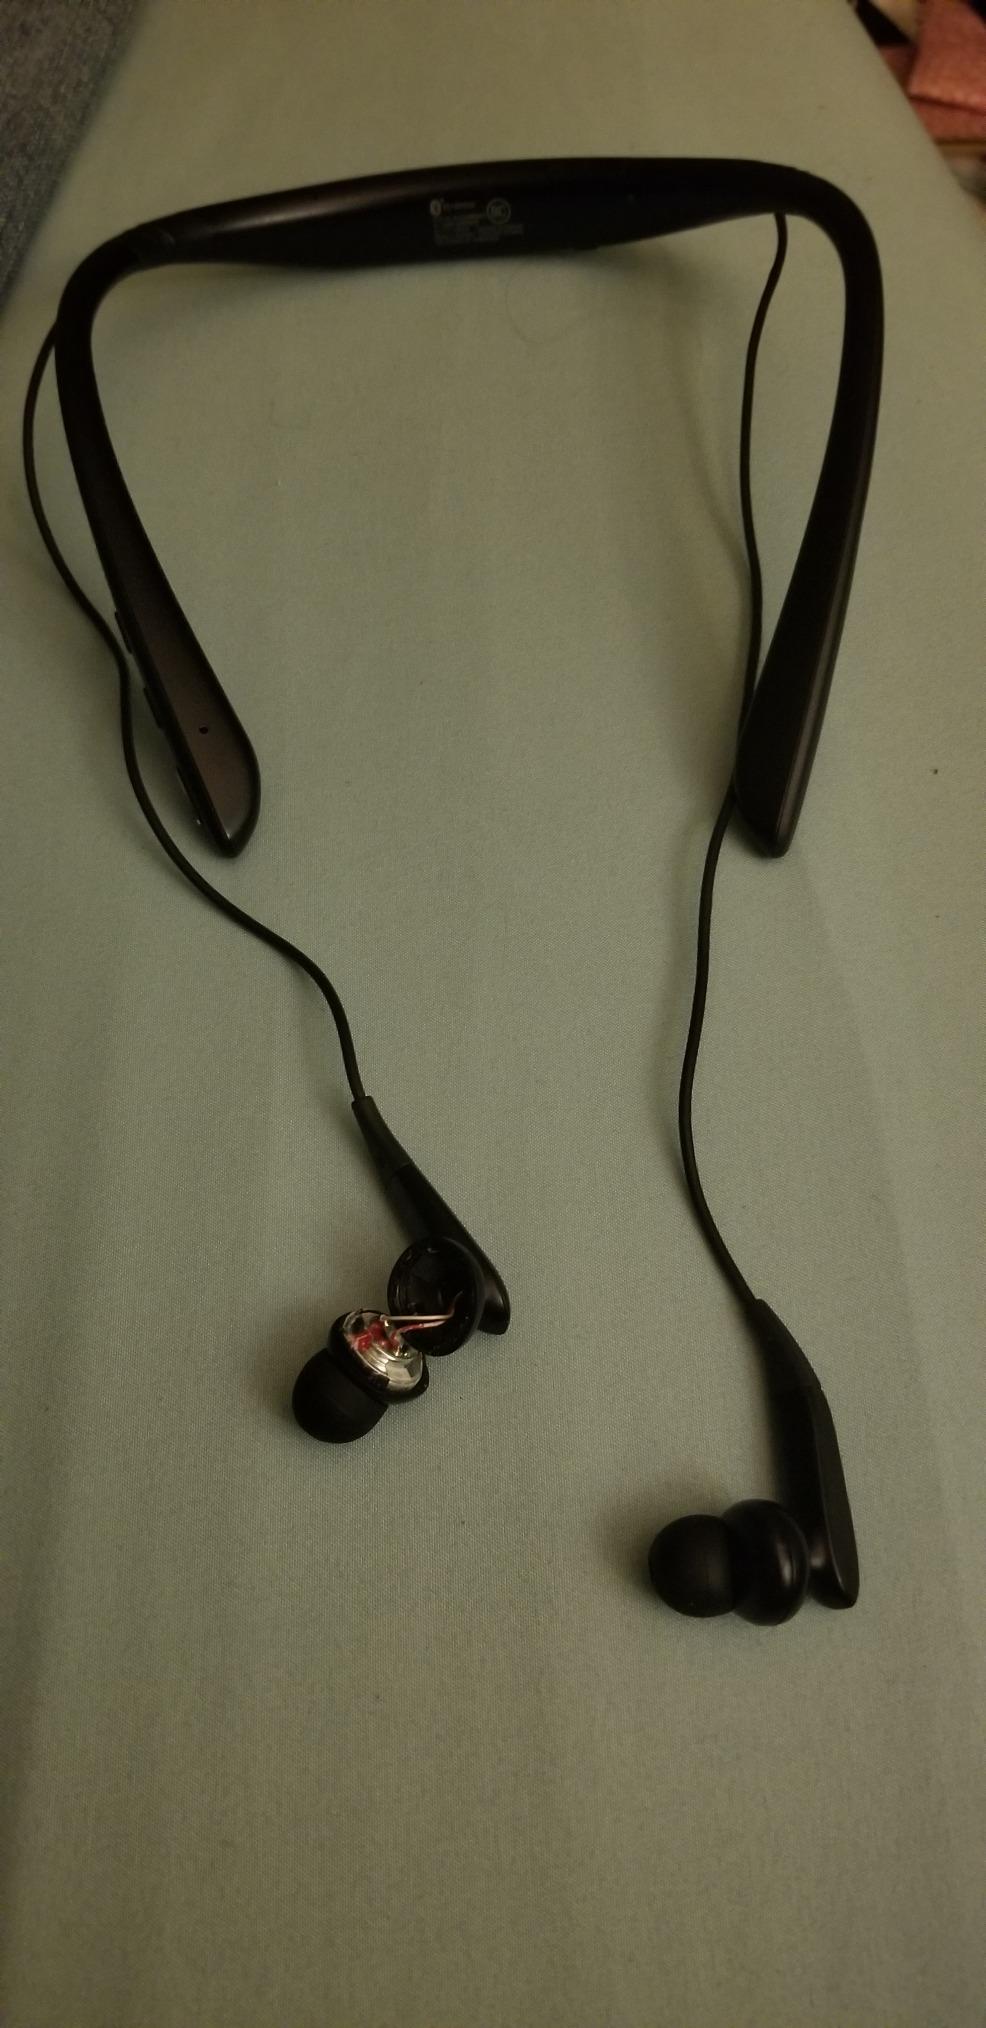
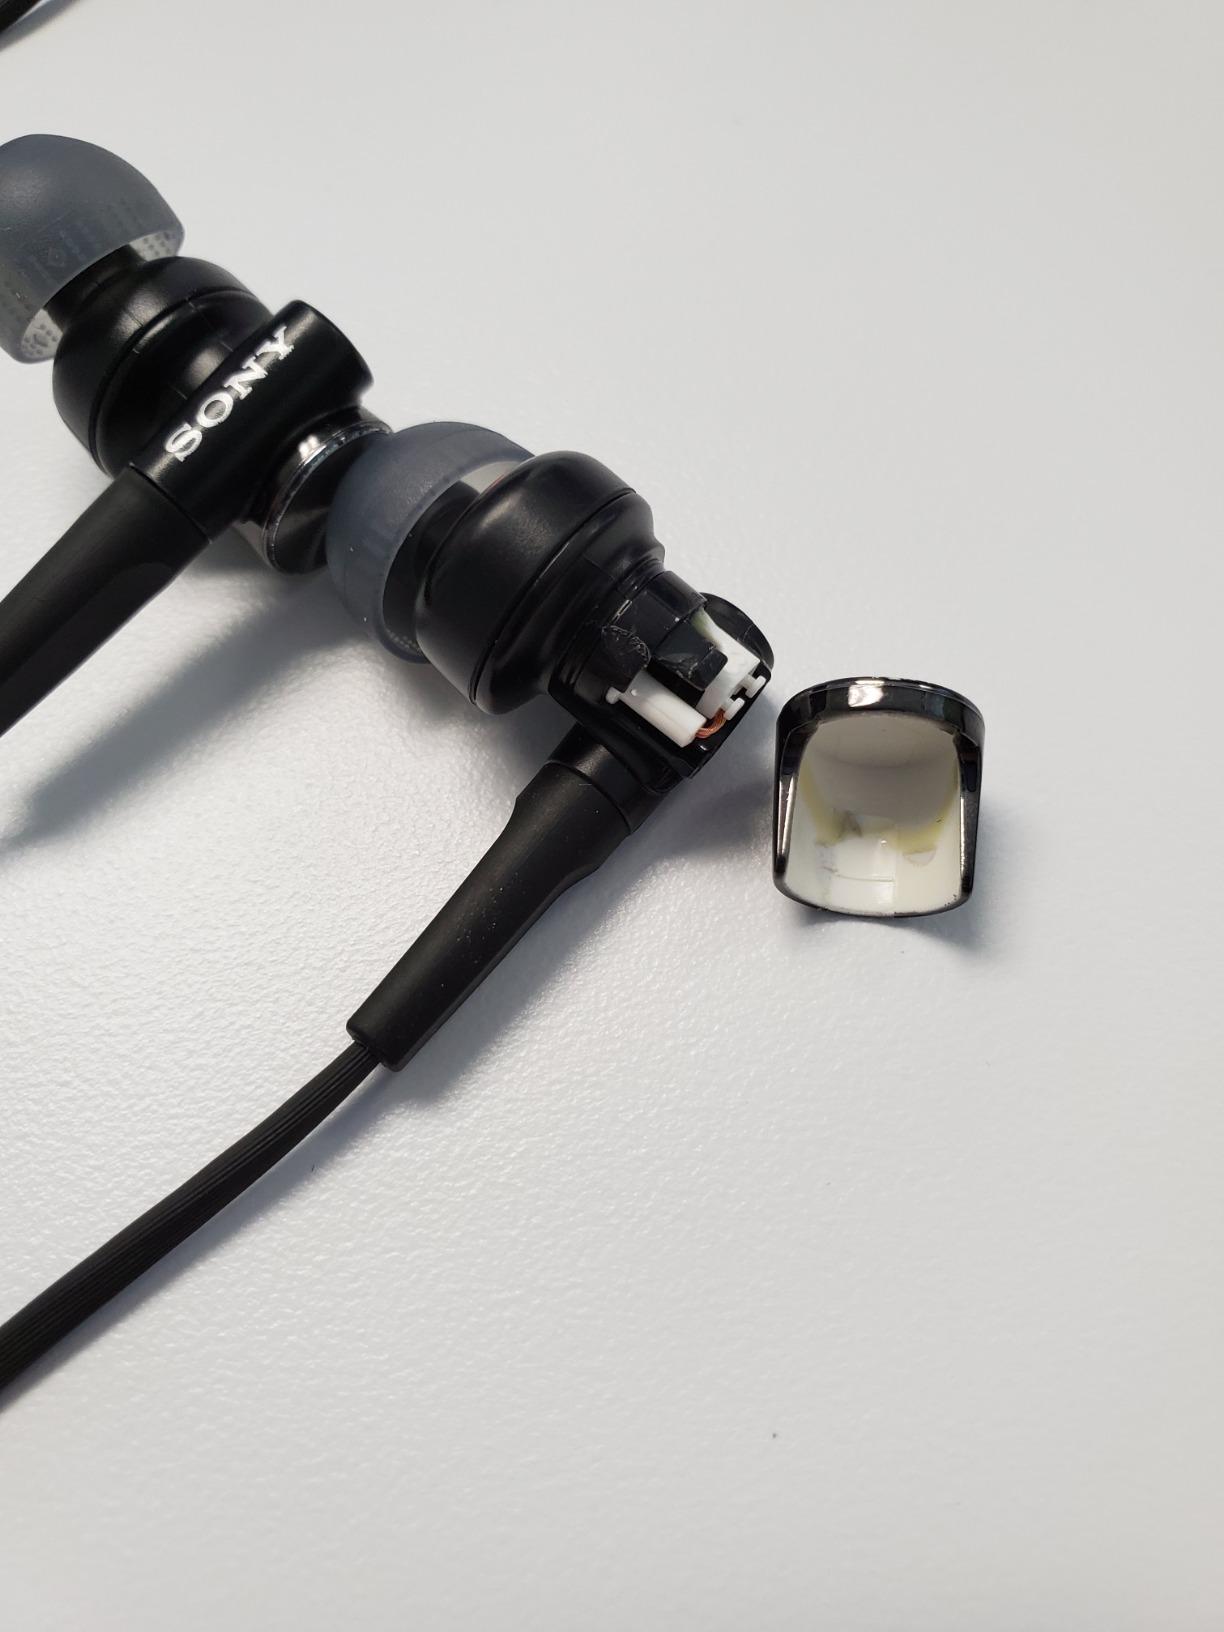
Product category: headphones
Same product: no